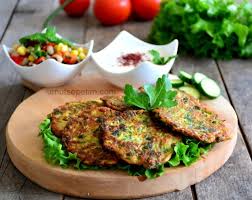
Yemek: mucver